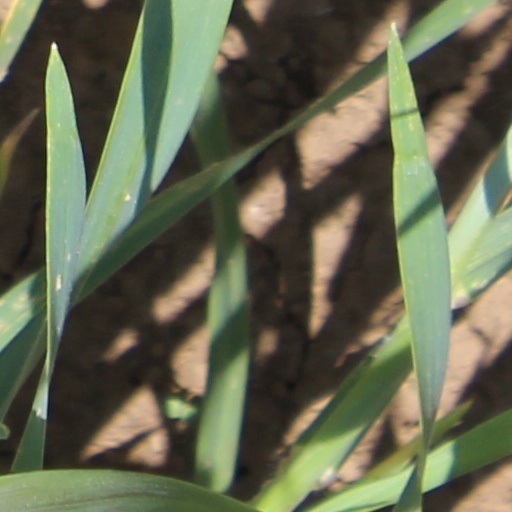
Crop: wheat